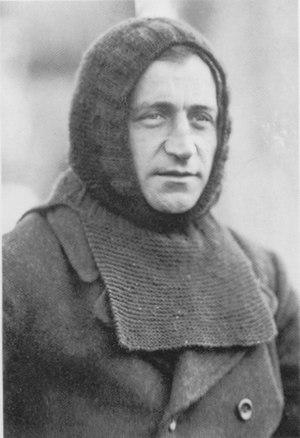
Robert Selbie Clark, né le 11 septembre 1882 à Aberdeen et mort le 29 septembre 1950, est un zoologiste marin écossais.
Liste des membres de l'expédition Endurance.